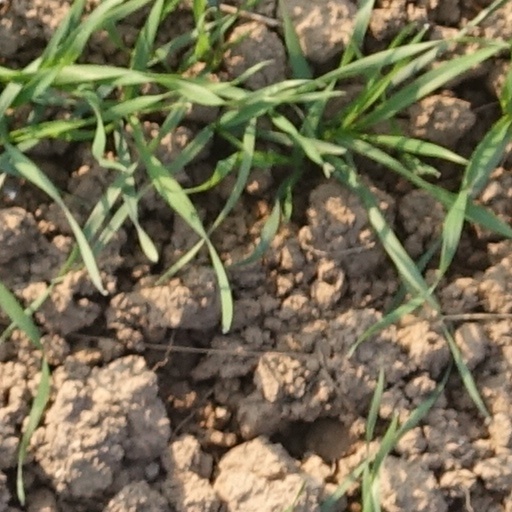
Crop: wheat